Pierre-Marie Termier

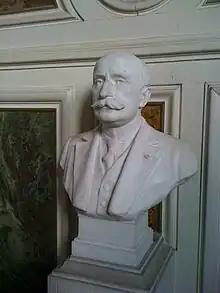

He was born in Lyon, in Rhône, France, the son of Joseph François Termier and Jeanne Mollard. At the age of 18 he entered the Polytechnic School, then the Paris School of Mines in 1880. After graduation, he became professor at the school of mines at Saint-Etienne. In 1894 he left for Paris, where he would teach for the remainder of his career.